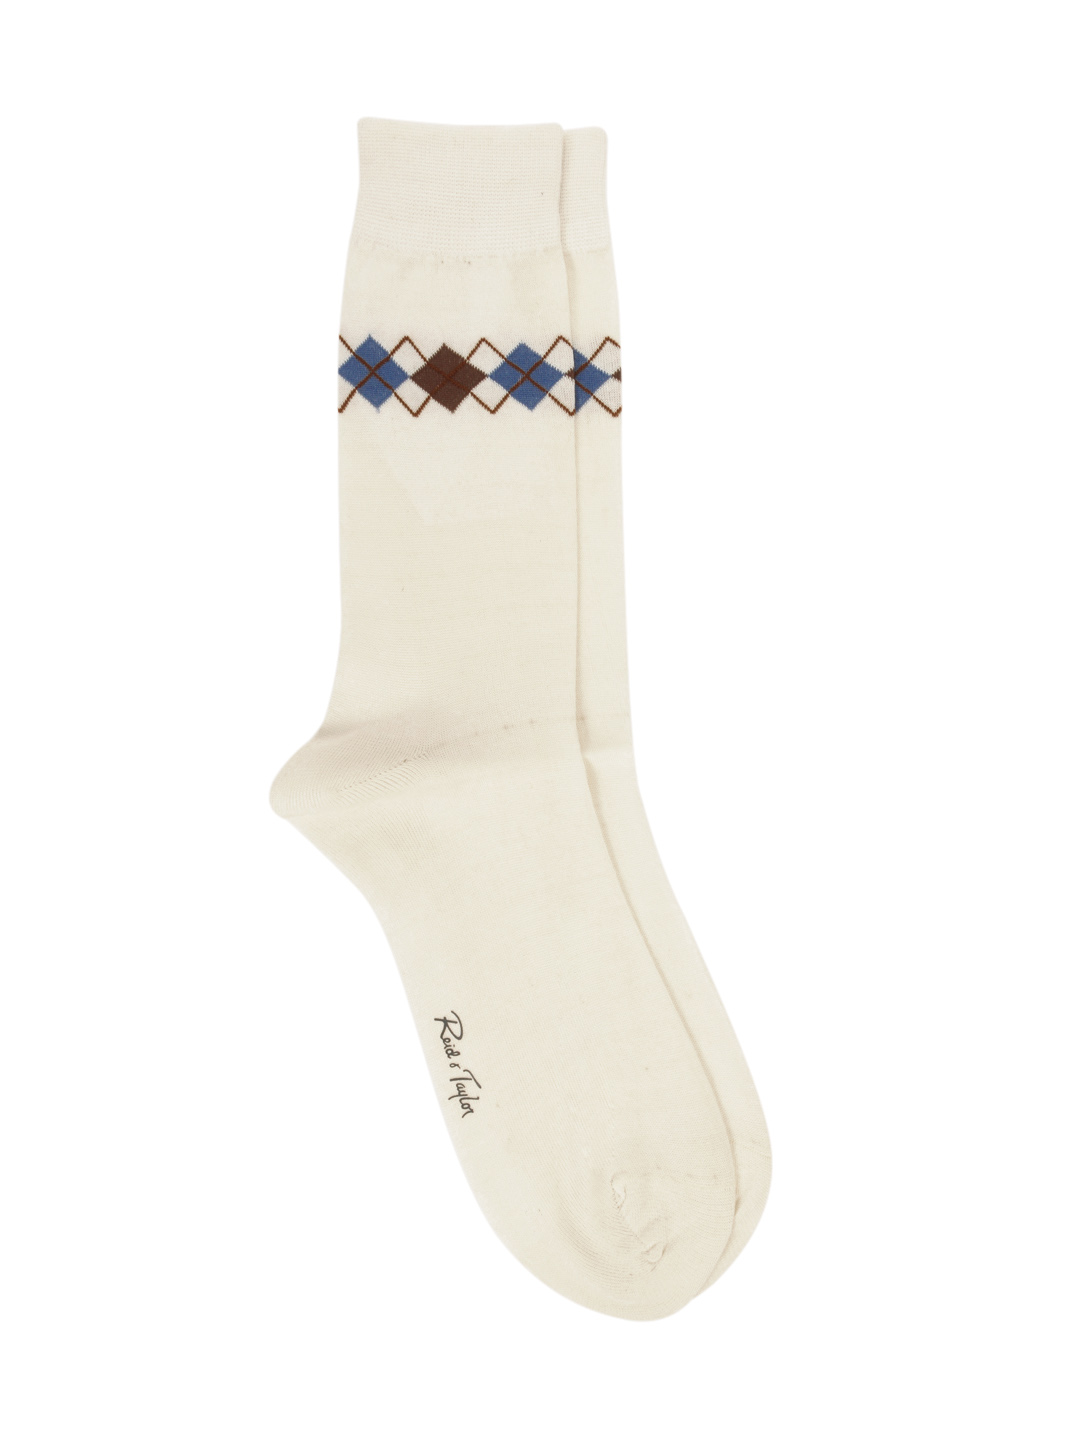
Reid & Taylor Men Cream Socks
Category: Accessories / Socks / Socks
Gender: Men
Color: Cream
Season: Summer 2016
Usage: Casual